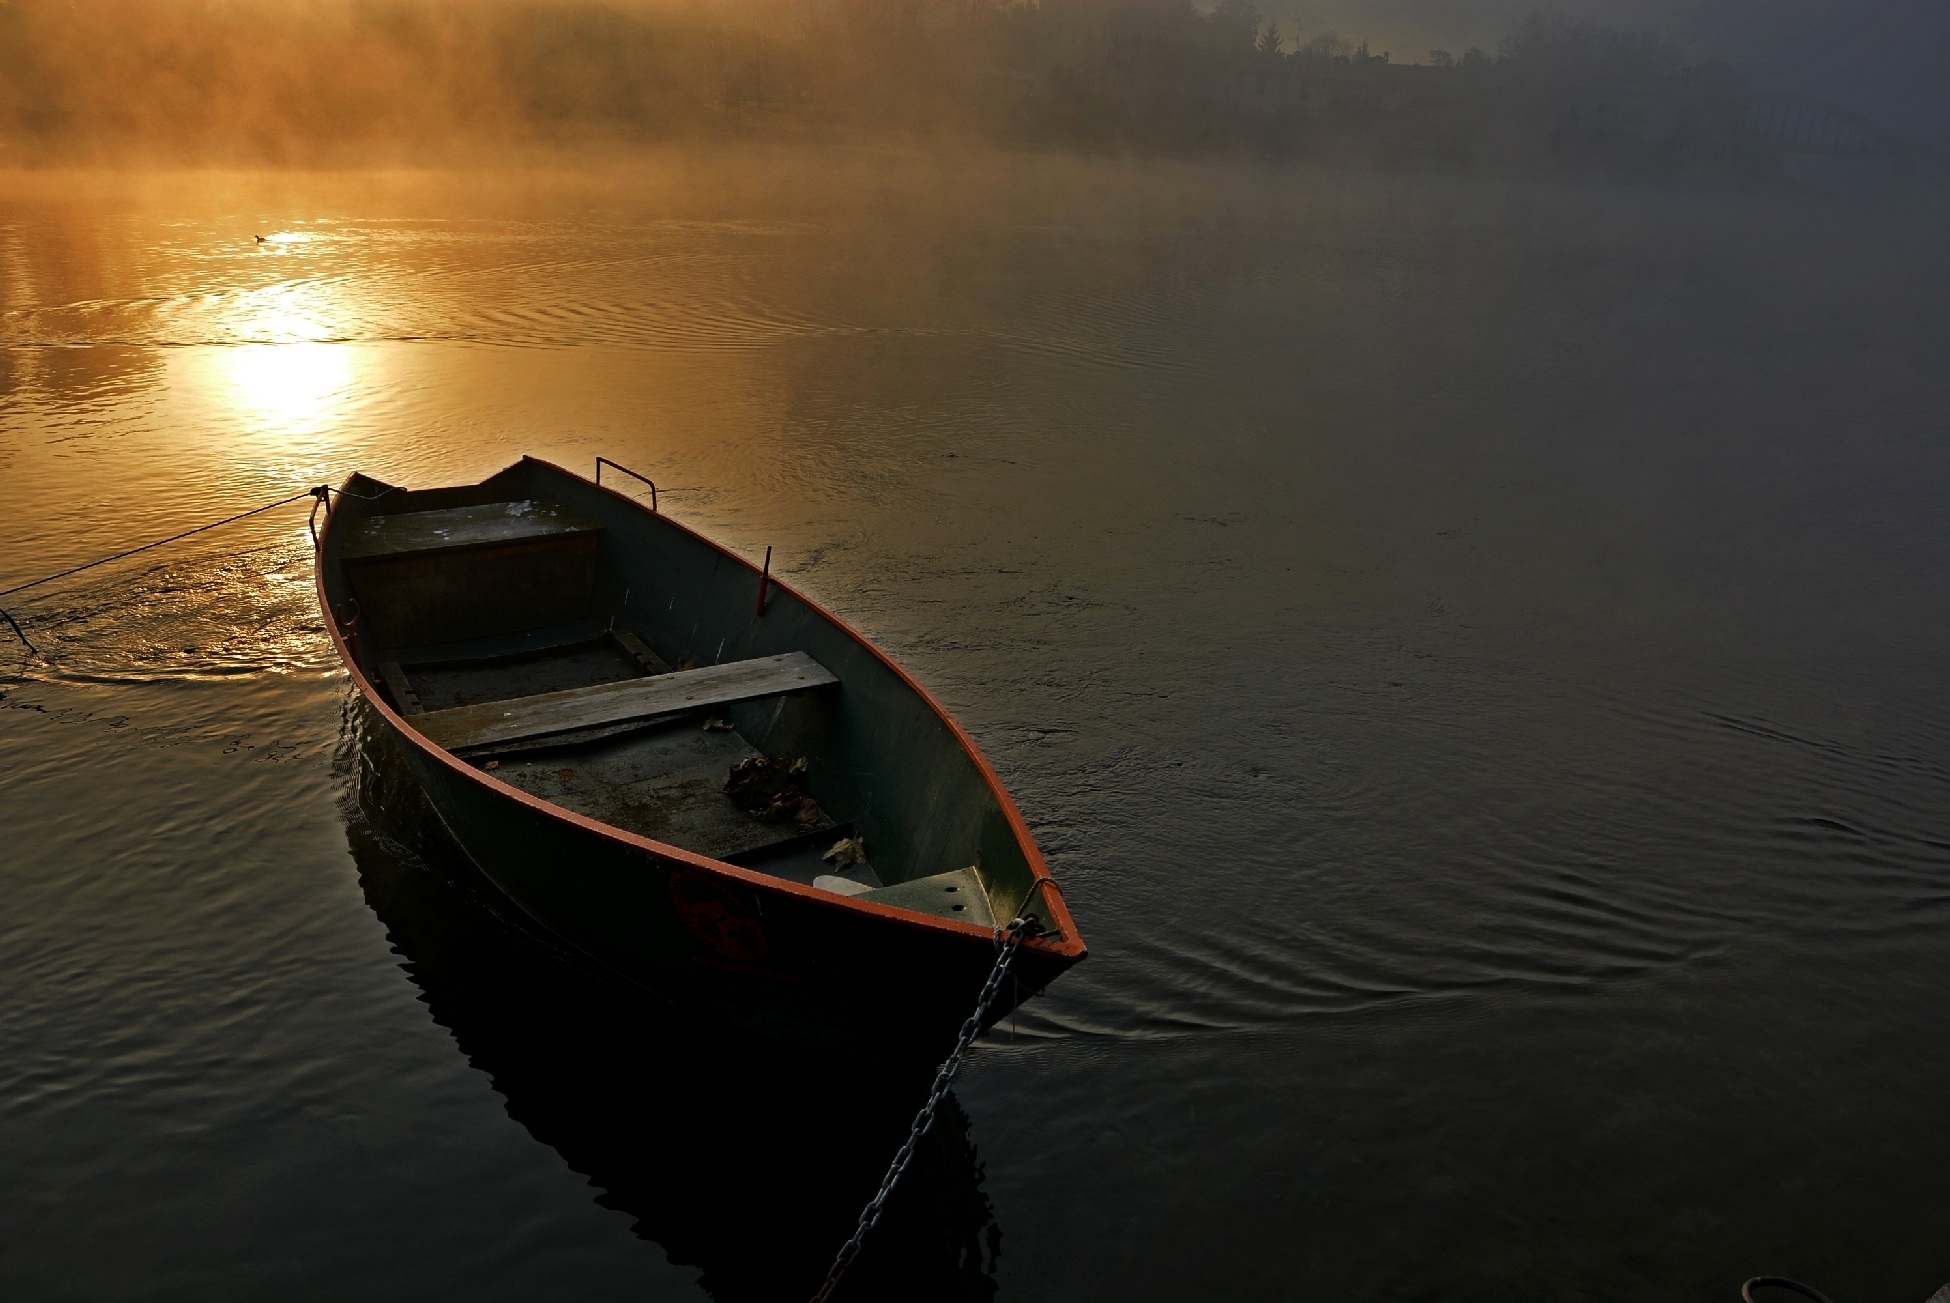
sea, sunset, boat, wave, reflection, vehicle, boating, boats, landscapes, rivers, watercraft, watercraft rowing